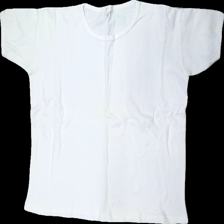
View: front
Type: T-shirt
Category: Men
Brand: Missing
Colors: White
Material: 100% cotton
Cut: Regular
Season: All
Damage location: top center
Damage 2 location: middle center
Price range: <50
Recommended usage: Export
Description: vit t-shirt, nopprig